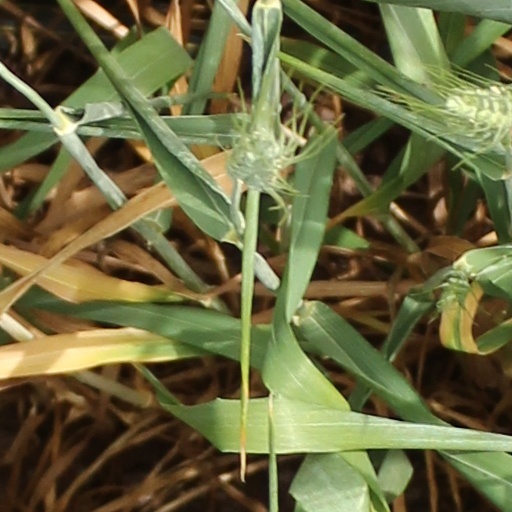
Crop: wheat